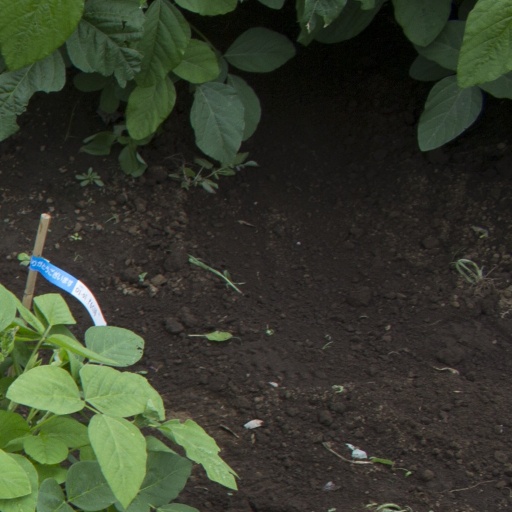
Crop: soybean